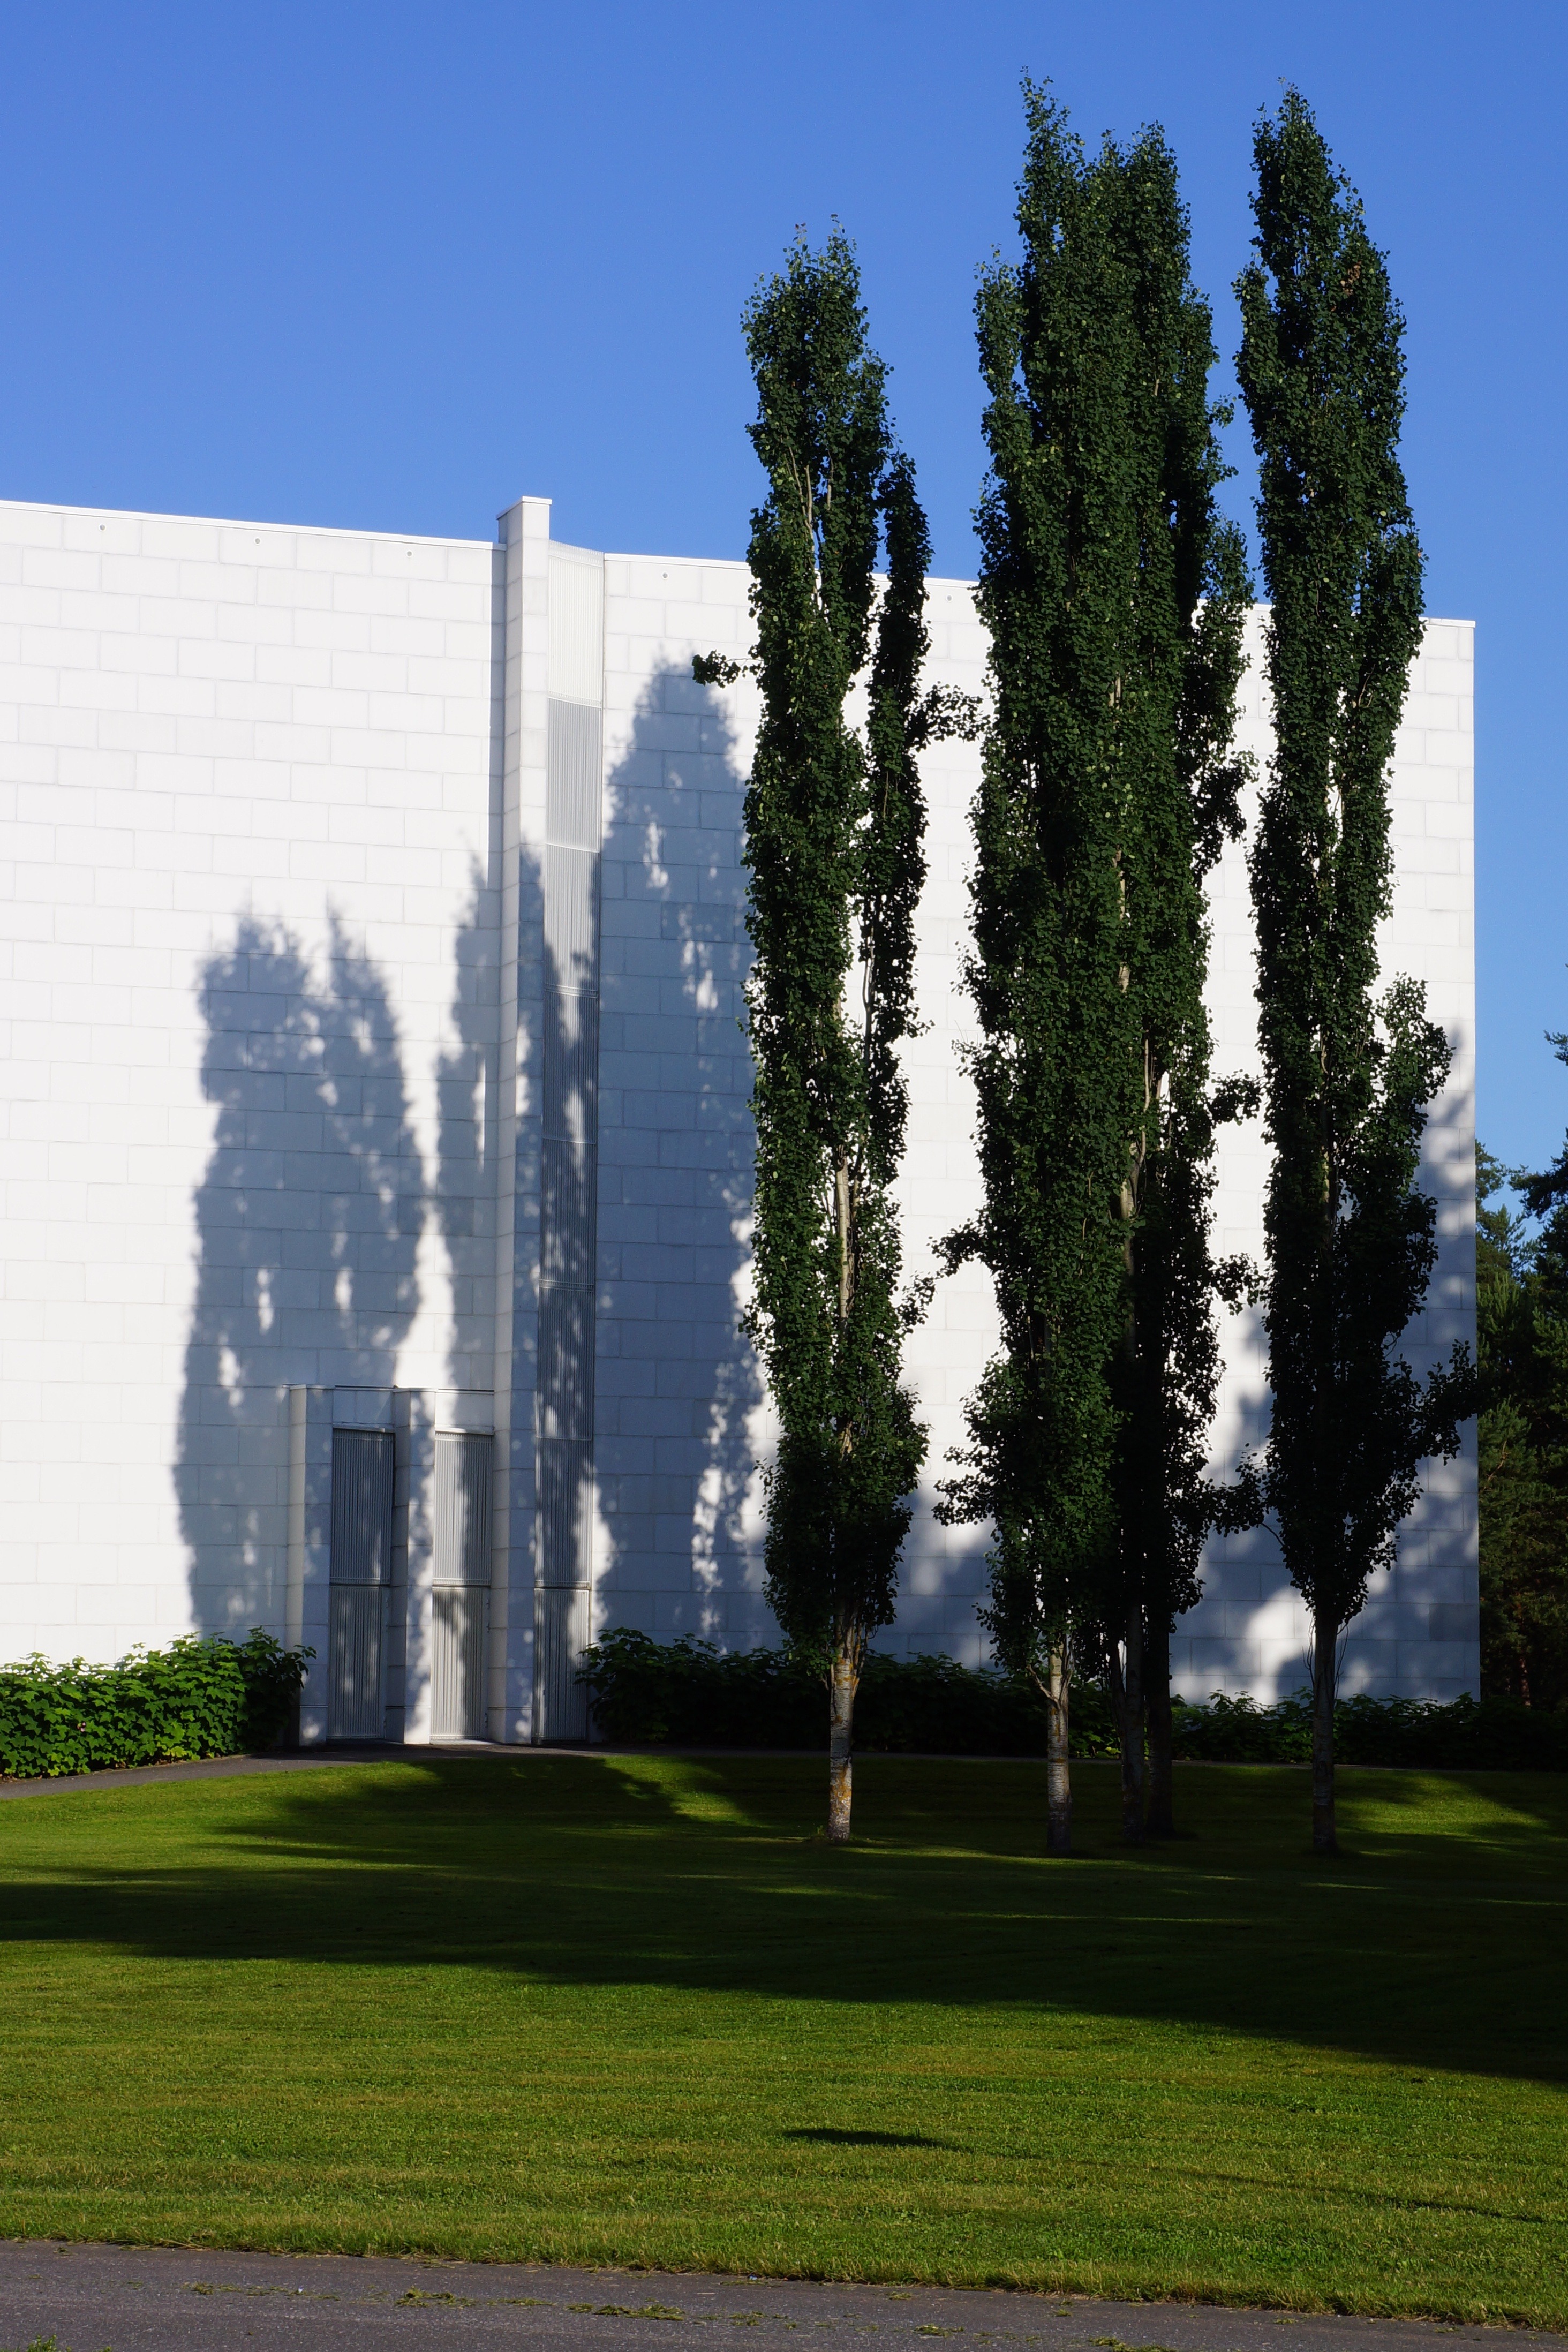
tree, grass, structure, skyscraper, reflection, column, park, landmark, deciduous tree, memorial, aspen, woody plant, column aspen